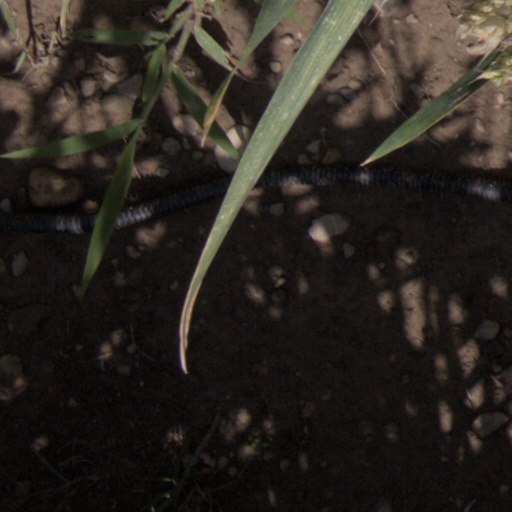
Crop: wheat